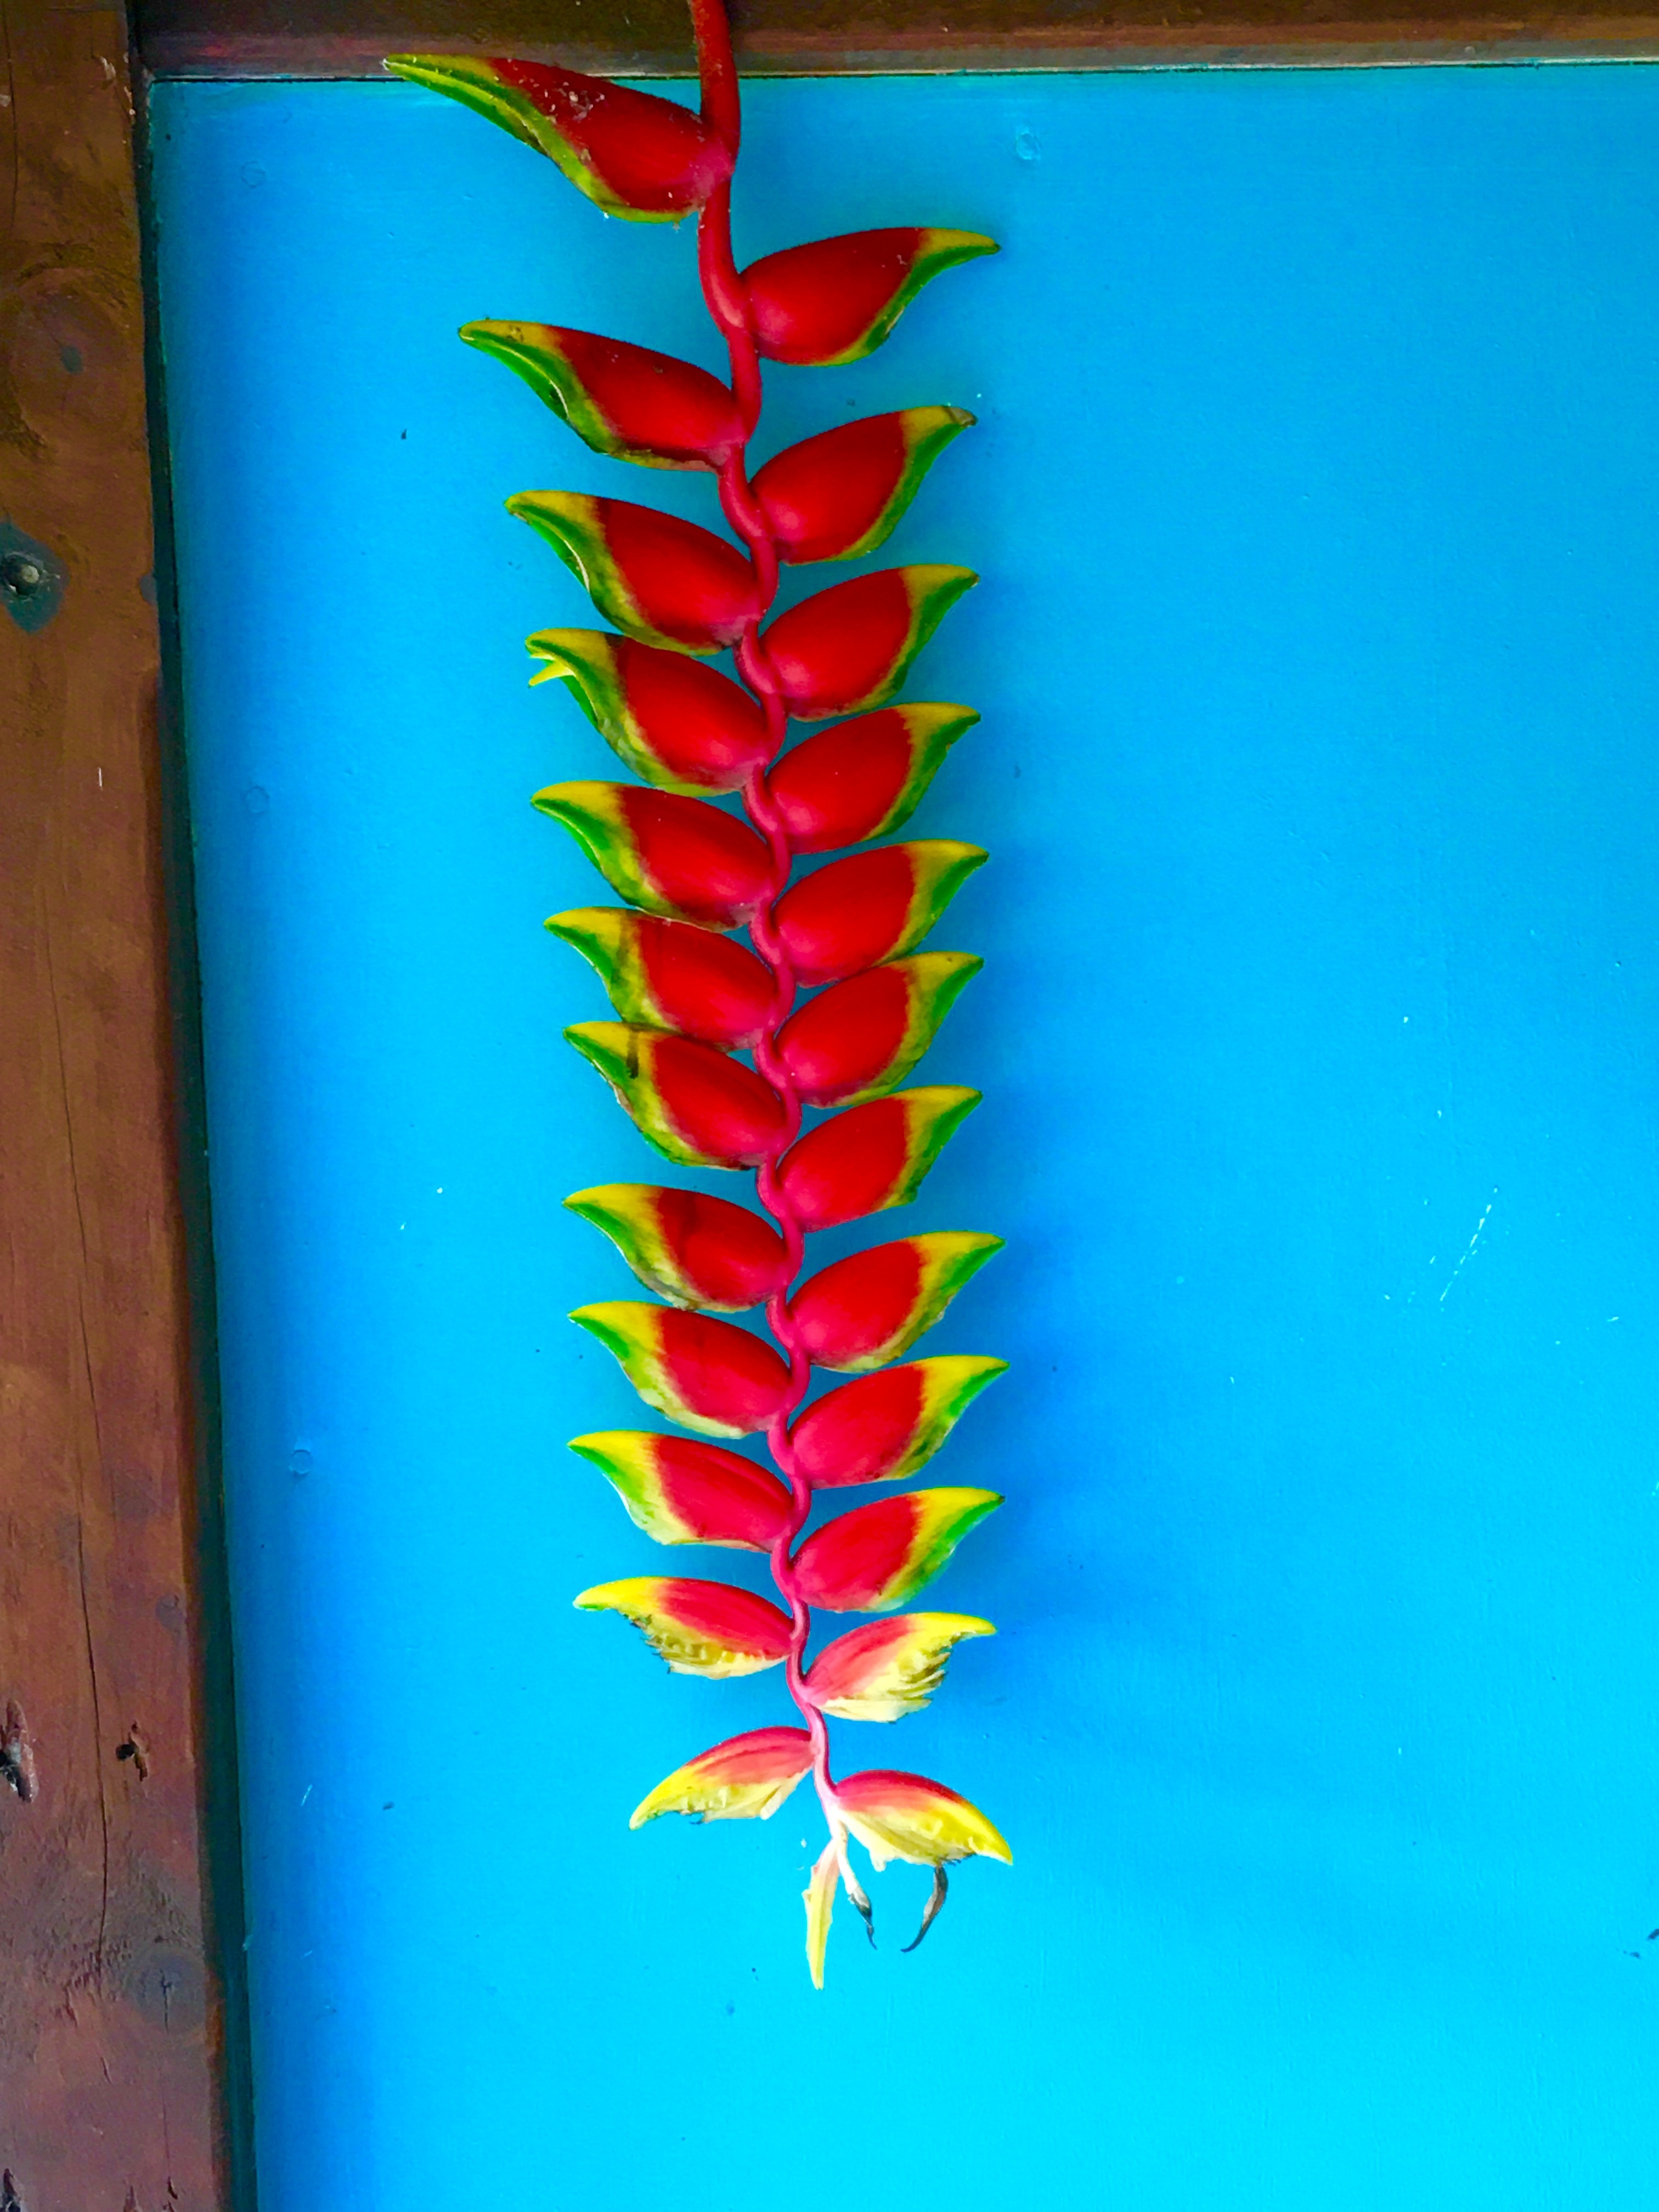
wing, red, blue